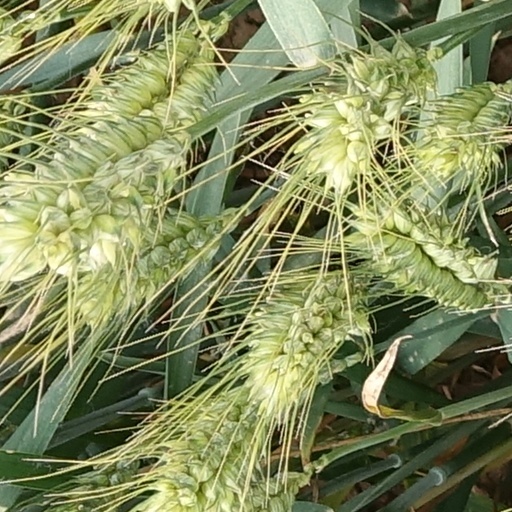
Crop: wheat